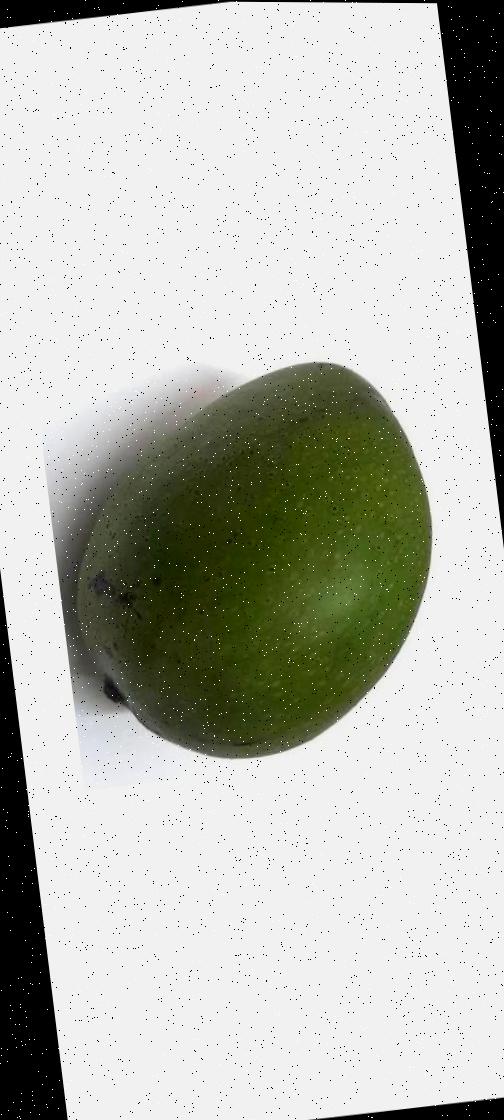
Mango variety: Ashshina Zhinuk